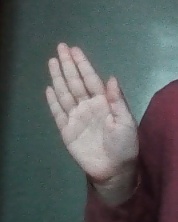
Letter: seen